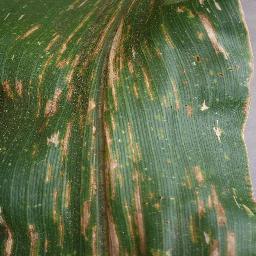
Label: Corn_(Maize)___Gray_Leaf_Spot_(Cercospora)